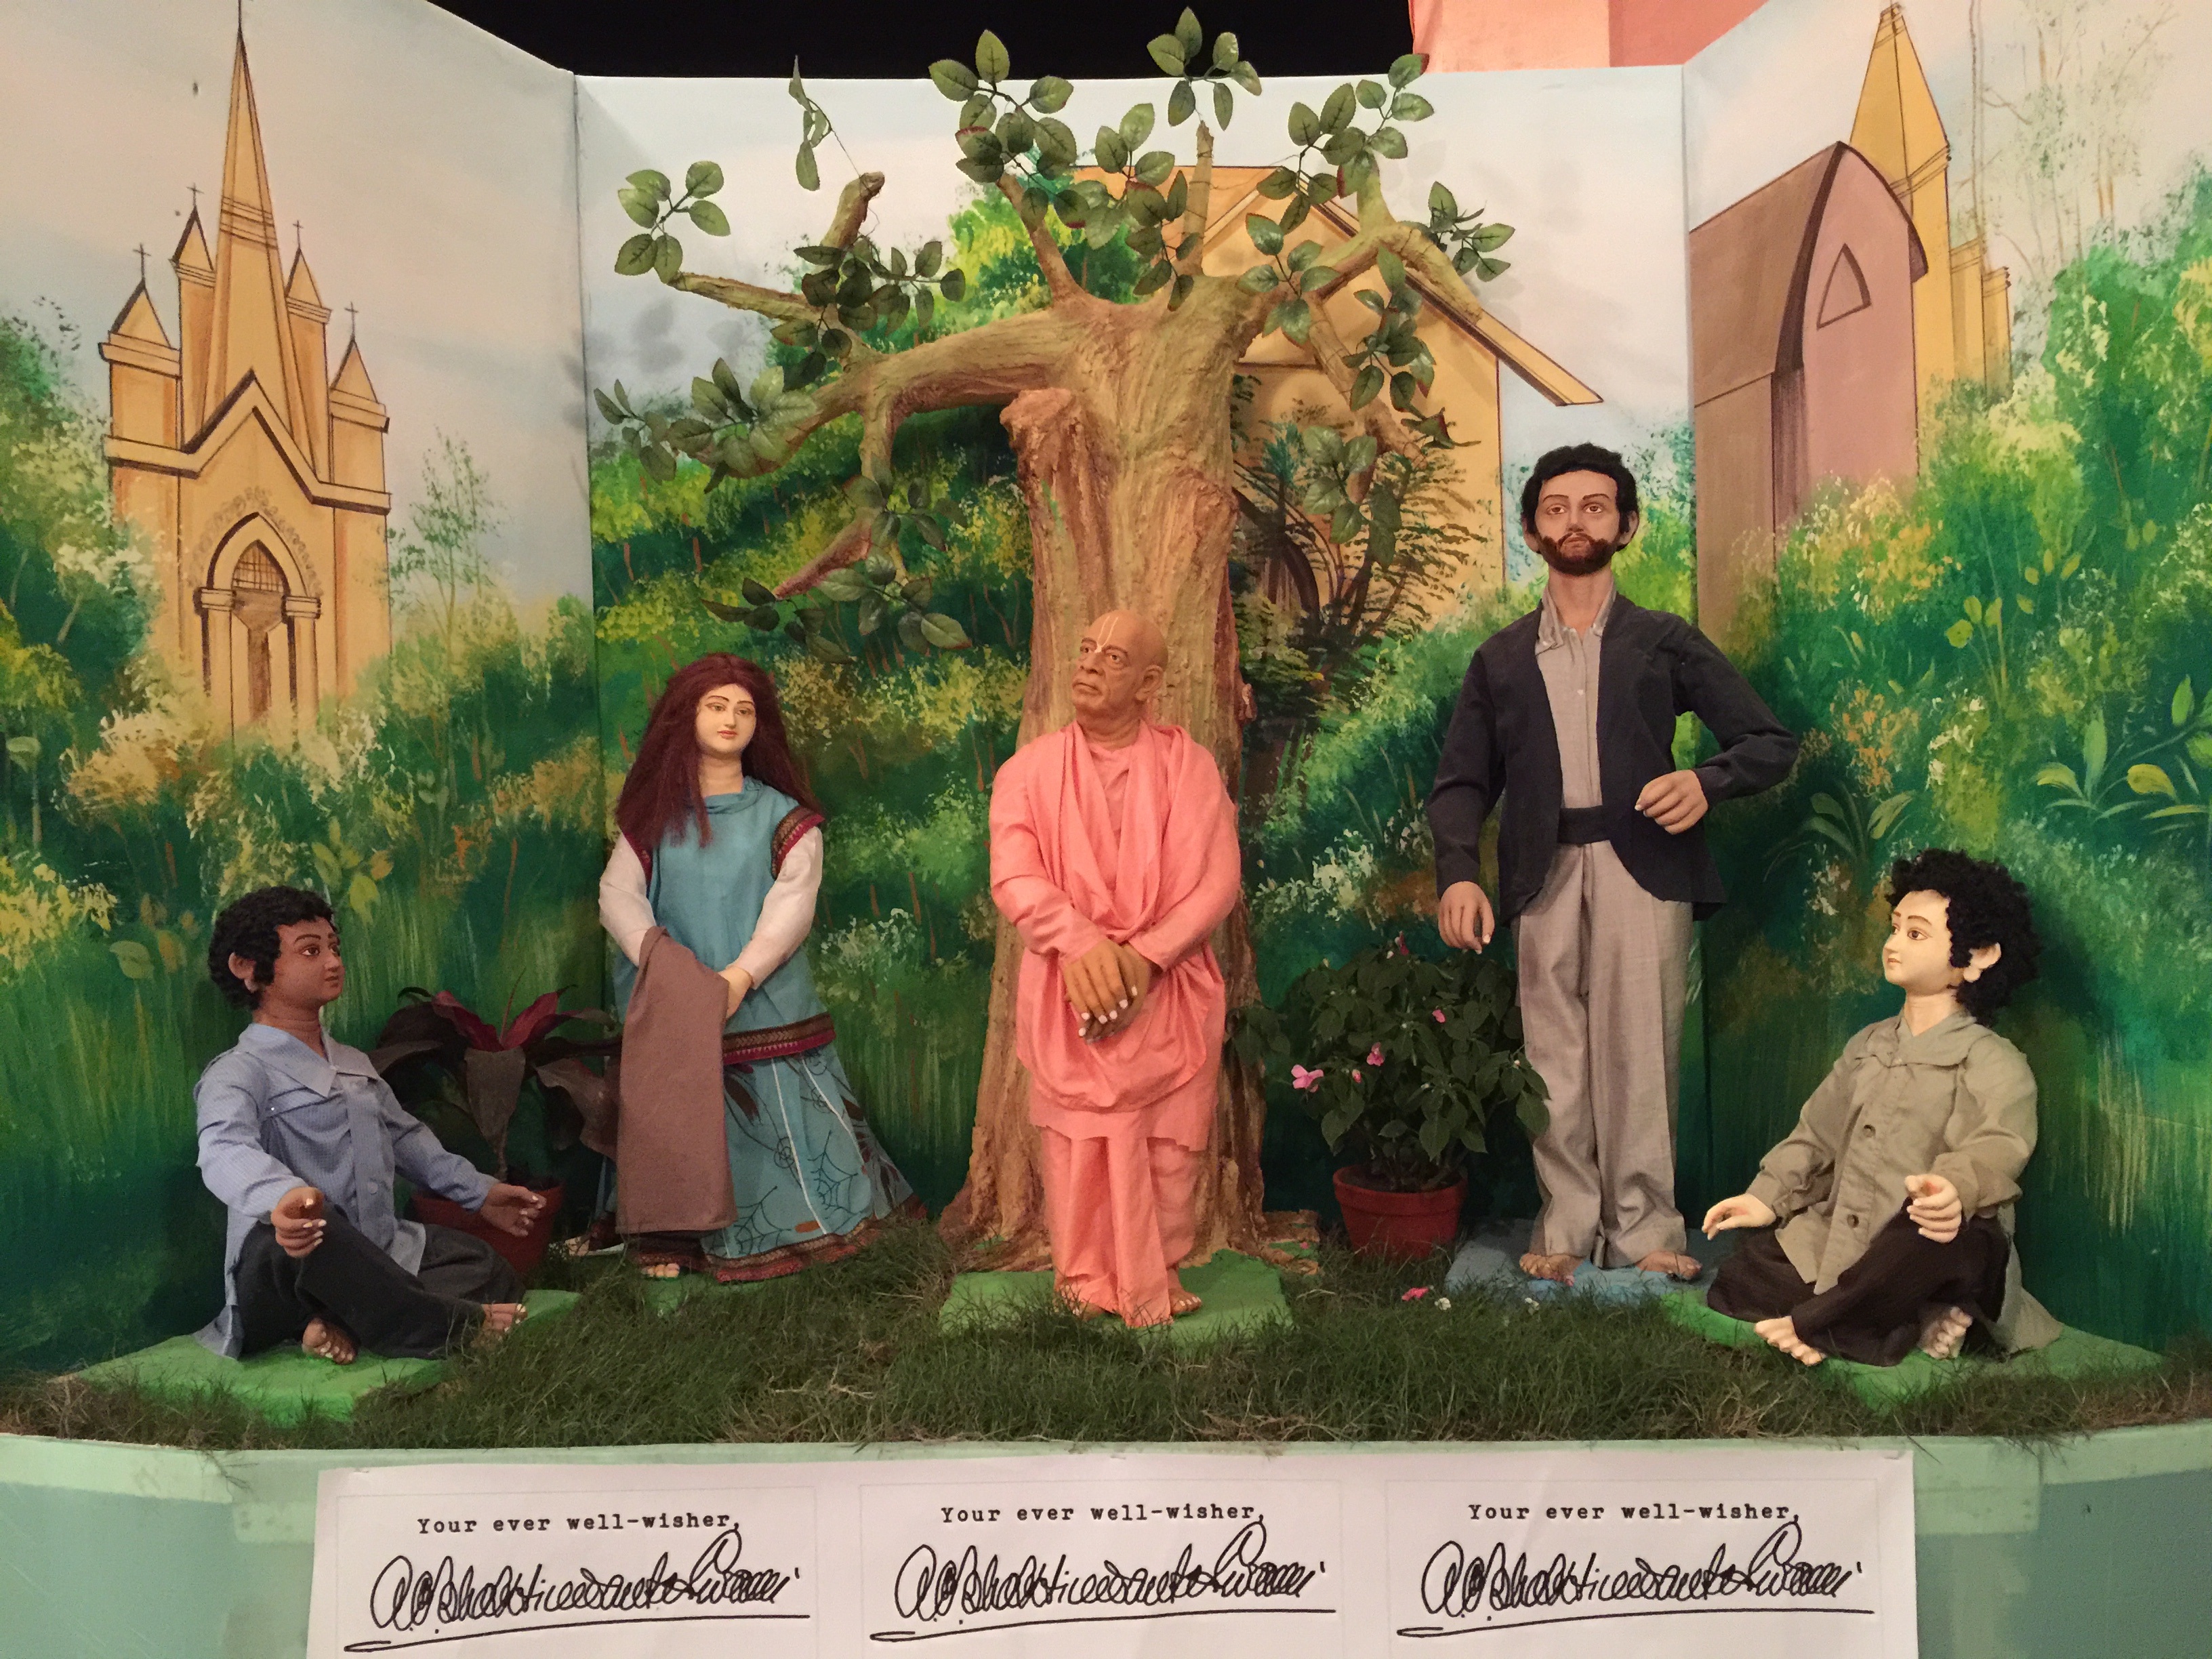
painting, art, mural, photomontage, diorama, mythology, mayapur, leadership sanga